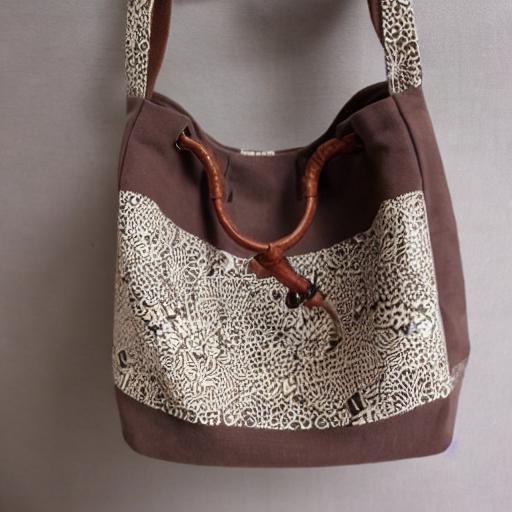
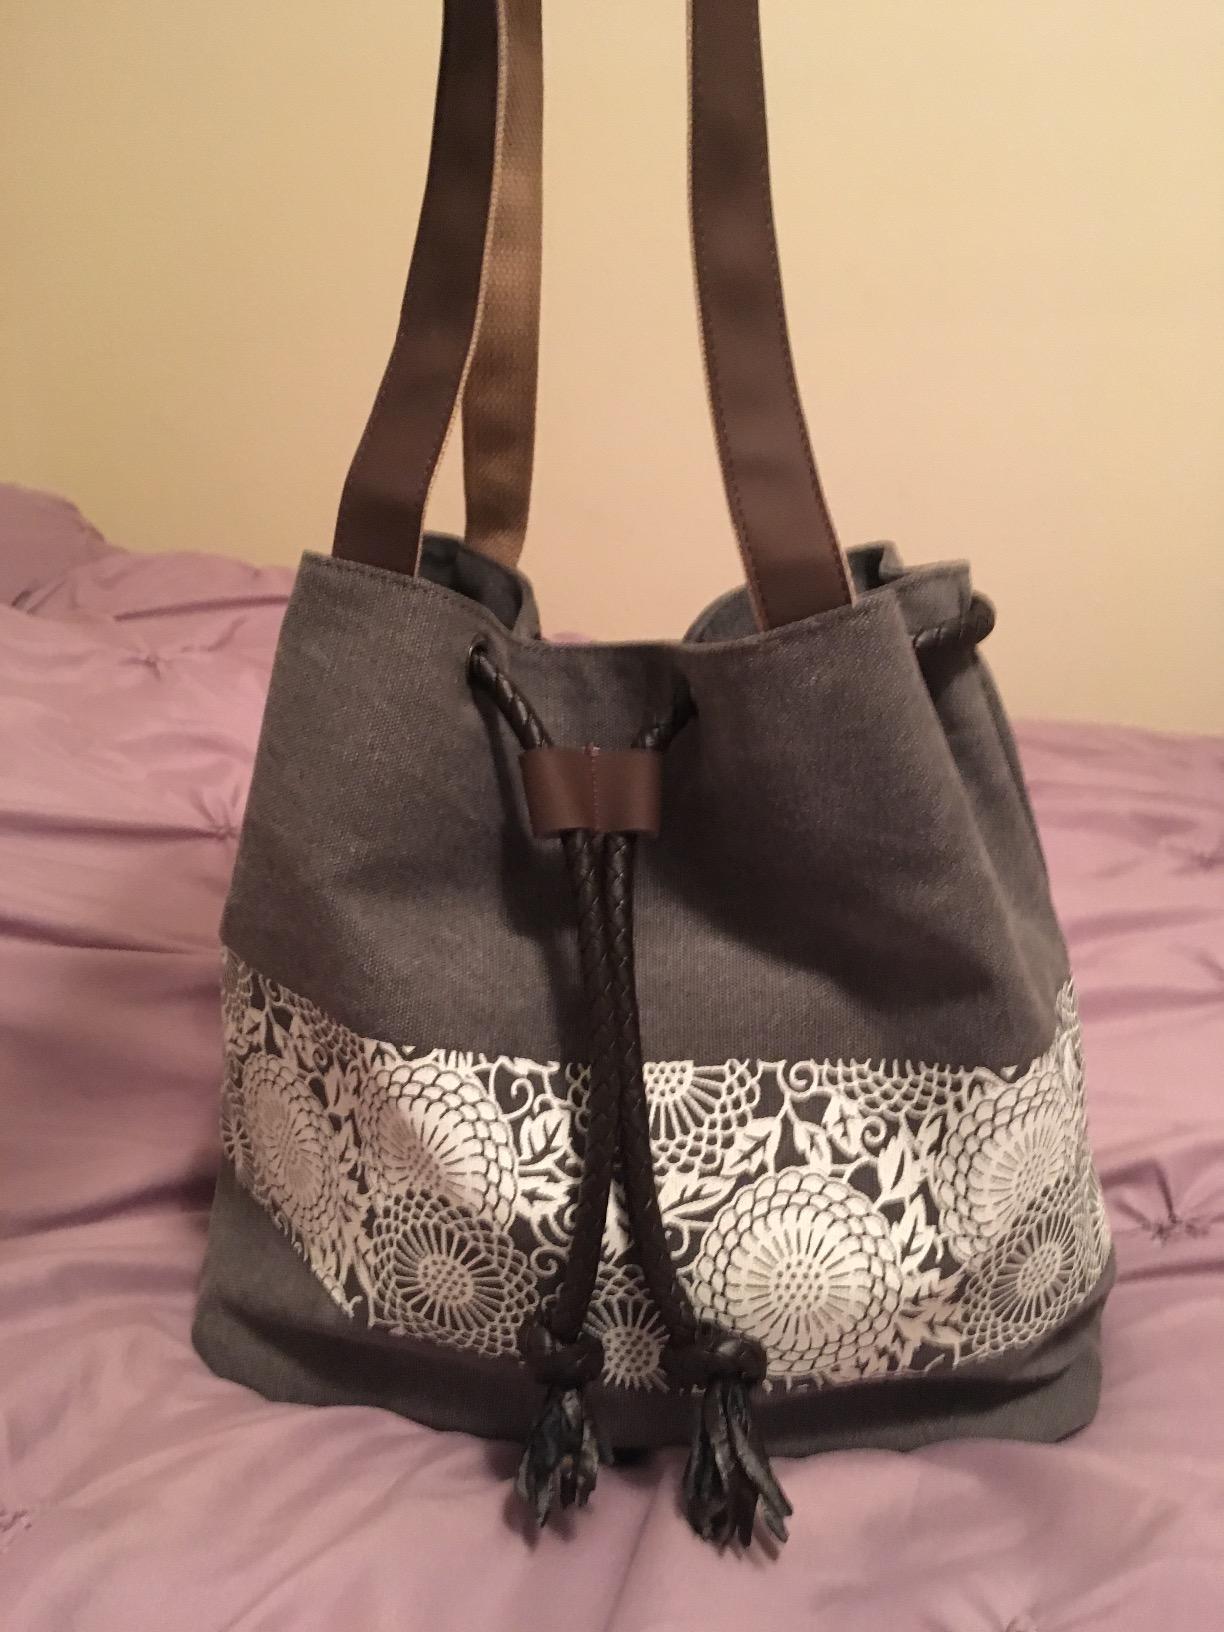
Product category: accessories_handbag
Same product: no